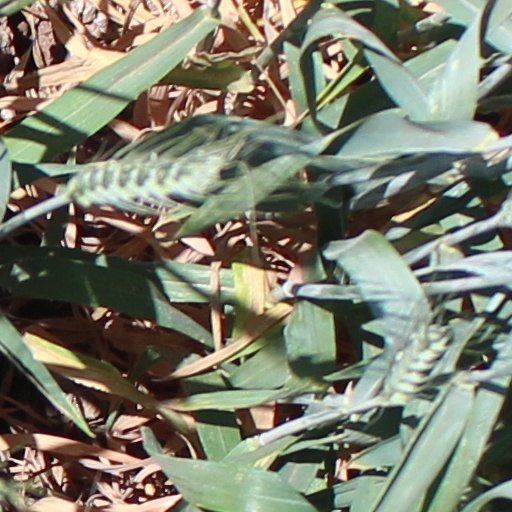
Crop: wheat